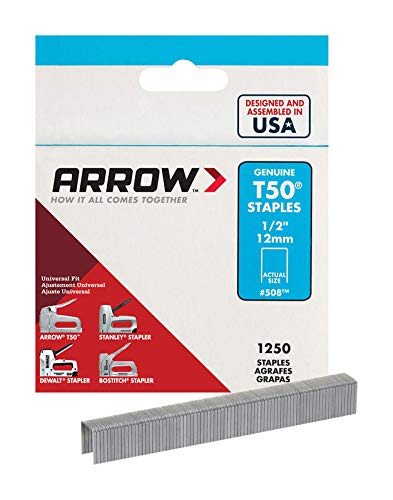
Arrow Fastener T50 3/8 in. W x 1/2 in. L 18 Ga. Flat Crown Heavy Duty Staples 1250 pk
Category: Industrial & Scientific
These staples are used for all heavy-duty stapling applications: from installing insulation, housewraps, and roofing underlayment to upholstering fine furniture, installing window treatments, and making crafts. These staples feature precision points that drive deep into the base materials to ensure a firm, lasting hold when stapling into wood, fabric, carpet, or other materials. The Arrow Fastener T50 staples are the world’s best-selling heavy-duty staple platform. Made to deliver exceptional holding power these staples are used for all heavy-duty stapling applications – from installing insulation house wraps and roofing underlayment to upholstering fine furniture and window treatments. A true workhorse of a fastener Arrow T50 staples are made to precise specifications on state-of-the-art equipment.
Features: Made of heavy duty, corrosion resistant steel,these staples will last you a long time and will hold you a fabric, wiring and anything else secure. | Can be used for light and heavy duty home projucts such as installing window screening, upholstering furniture, attaching insulation and pinning down wire. | Perfect For Use With Arrows T50OC Stapler , Designed to drive the staples/nails into objects with fewer jams, buckles, and interruptions. Easily and quickly penetrate through many different materials. | Constructed Of Galvanized Steel For Durability And Strength , The whole set of staples/nails are wrapped in soft EPE pearl cotton and packed into a three layer corrugated box, which can effectively prevent breaking. | Chisel Point For Enhanced Performance , Perfect for light-duty to heavy-duty stapling jobs such as housing insulation&wrap, roofing felt, fence wiring, weather stripping, carpet under laying, upholstery, DIY and craft materials